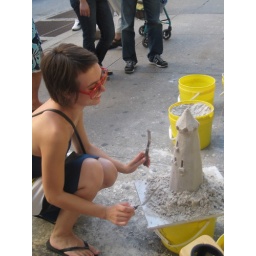
A sand castle in the middle of Manhattan